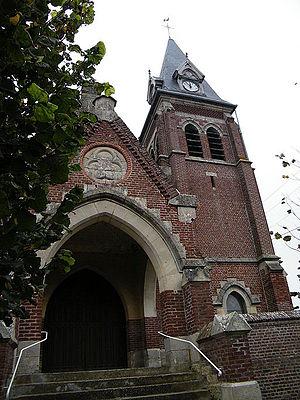
église.
Fouquescourt est une commune française située dans le département de la Somme, en région Hauts-de-France.